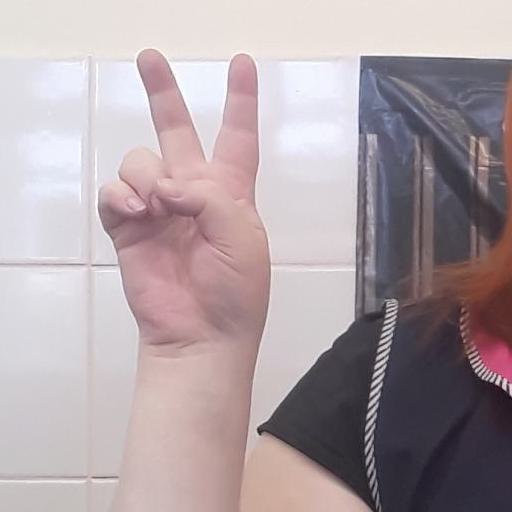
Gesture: peace